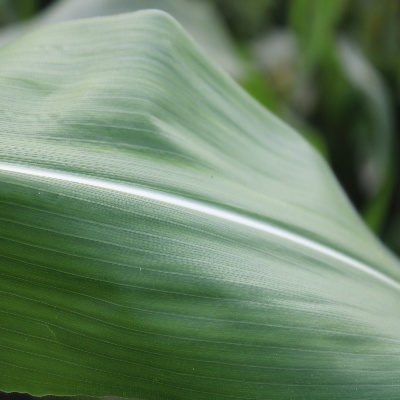
Crop: Maize
Condition: healthy